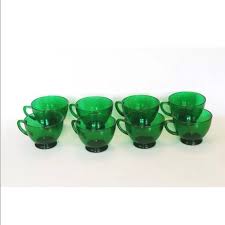
Waste category: glass